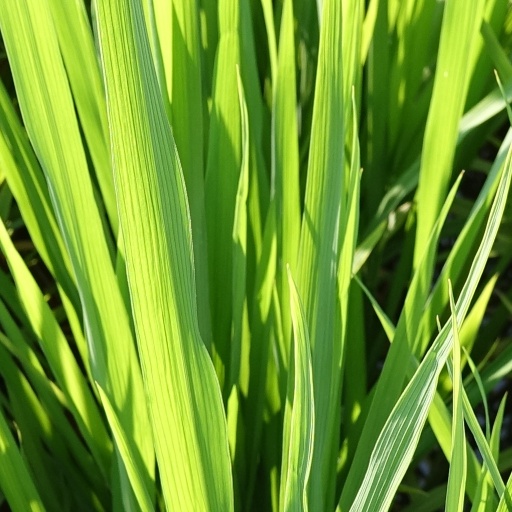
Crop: rice